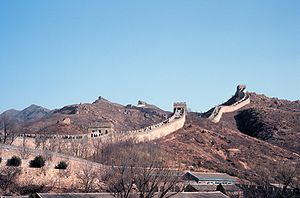
Kultur i Kina
Den kinesiske mur
Forskellige filosofiske retninger har haft en markant indflydelse på kinesisk kultur. De tre ældste hovedretninger udgik fra konfucianismen, taoismen og til sidst buddhismen.